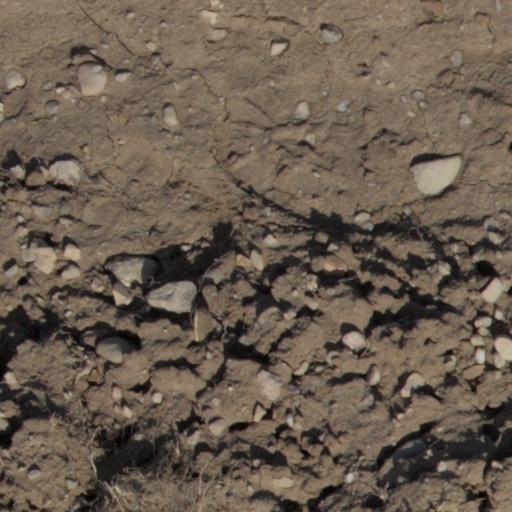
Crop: wheat